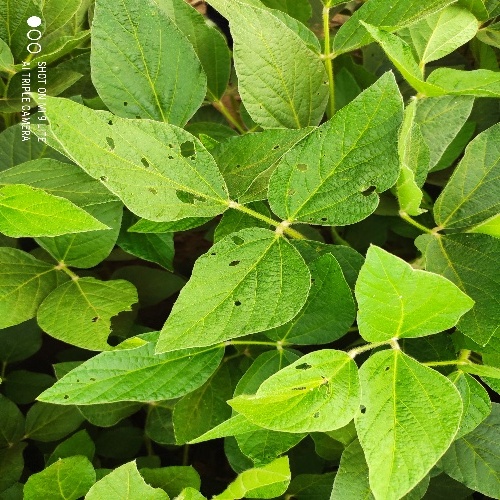
Label: Caterpillar